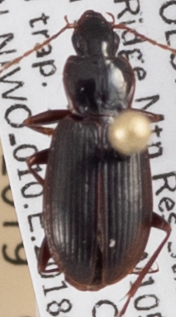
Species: Calathus advena
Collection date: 2018-06-19
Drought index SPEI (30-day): -1.01
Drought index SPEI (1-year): -0.39
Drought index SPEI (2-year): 0.03